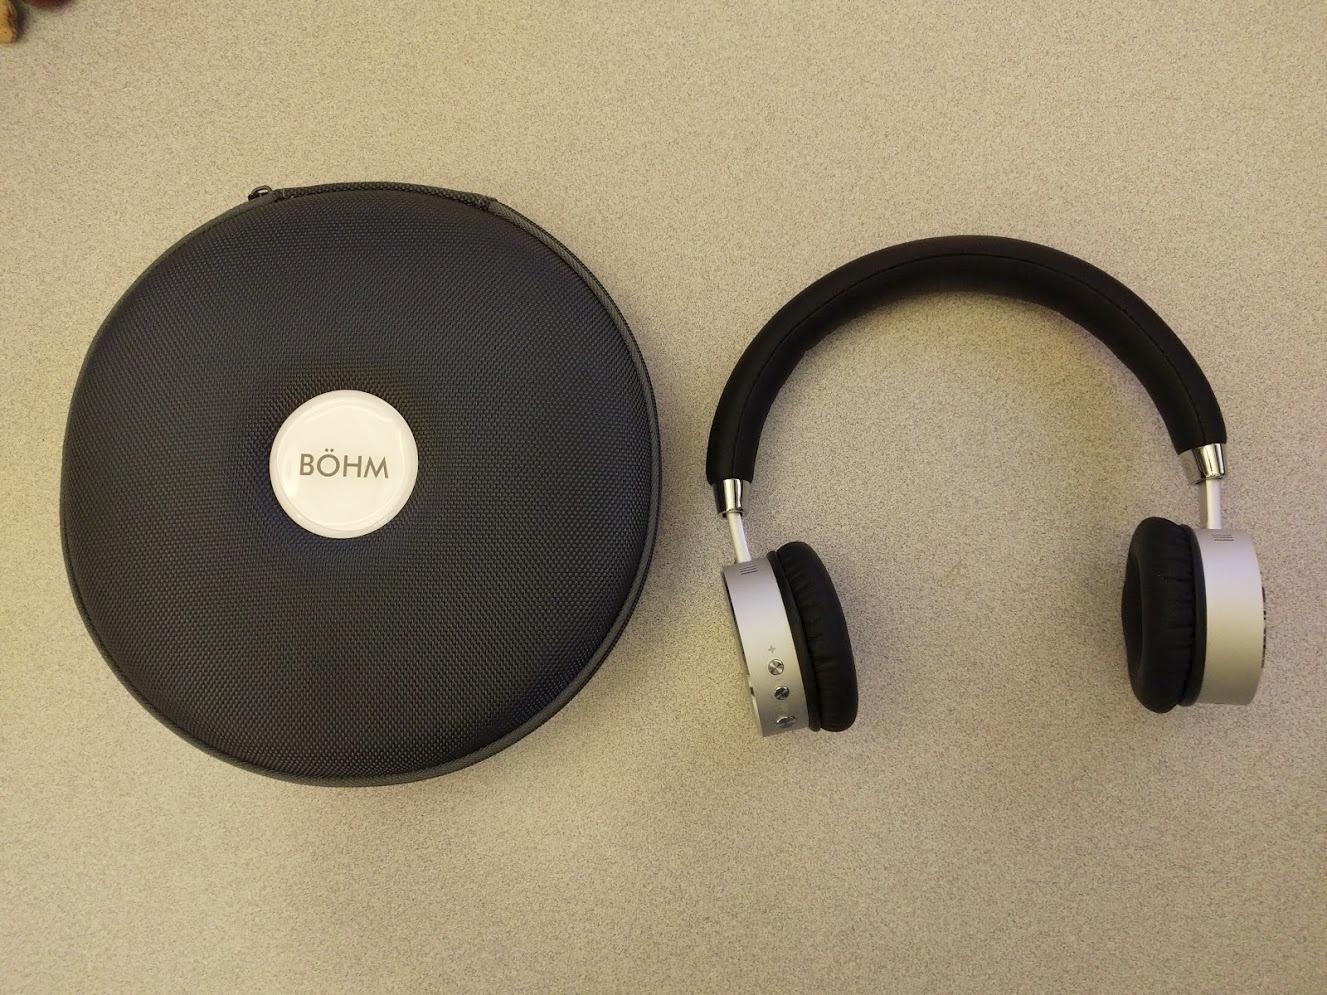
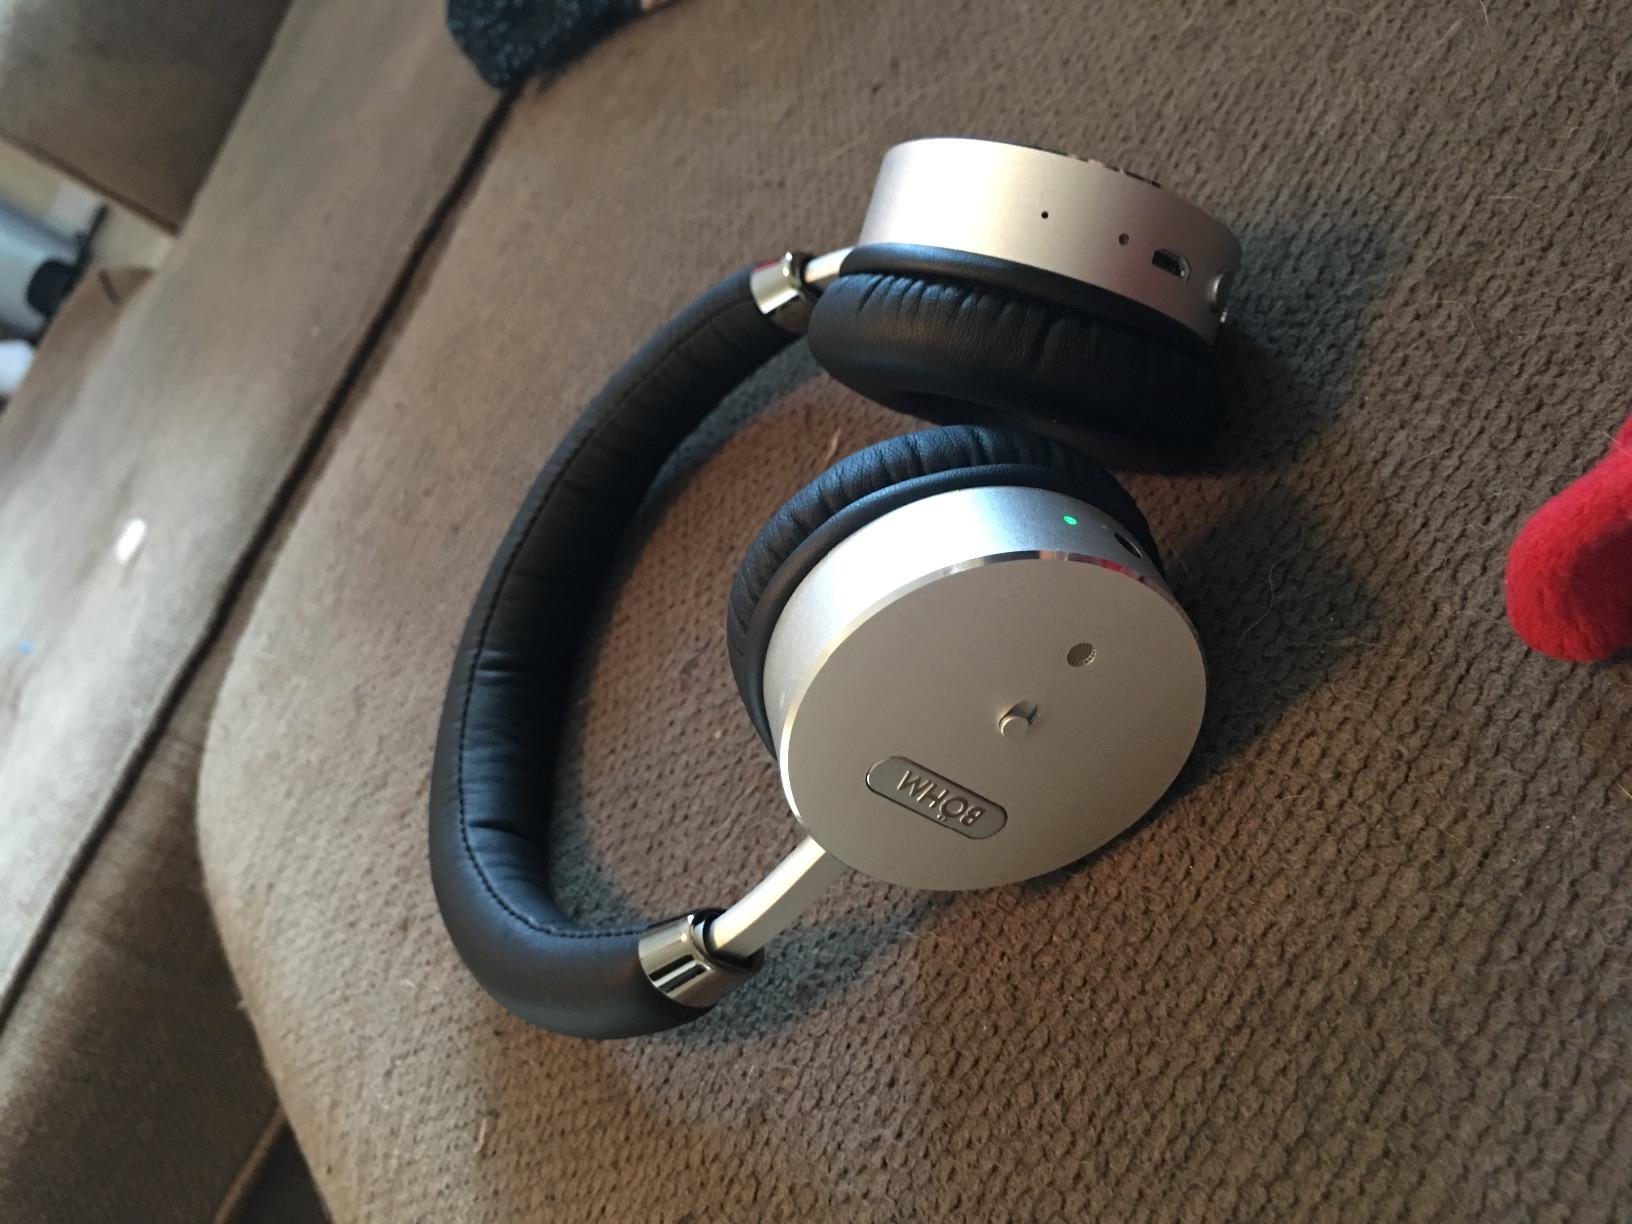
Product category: headphones
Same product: yes